Penn Medicine Station

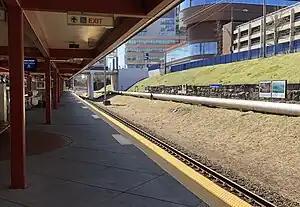
Penn Medicine Station platform

Penn Medicine Station (formerly University City station) is a train station in the University City section of Philadelphia, Pennsylvania on the SEPTA Regional Rail system. The station serves the area around the University of Pennsylvania, and is located at South Street and Convention Avenue. Located on the West Chester Branch, it serves the Airport, Fox Chase, Lansdale/Doylestown, Manayunk/Norristown, Media/Wawa, Wilmington/Newark, Warminster, and West Trenton Regional Rail services. In 2013, this station saw 3,091 boardings and 2,950 alightings on an average weekday.